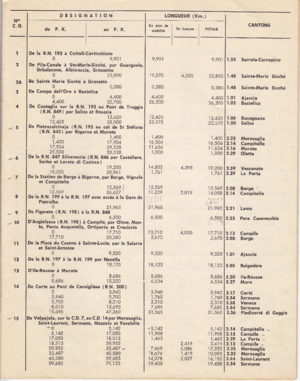
archives oersonnelles
Monte est une commune française située dans la circonscription départementale de la Haute-Corse et le territoire de la collectivité de Corse. Le village appartient à la piève de Casacconi, en Castagniccia.